2004 San Francisco 49ers season

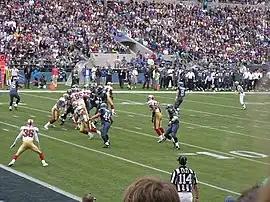
The Seahawks on the way to a touchdown in their week 3 shutout of San Francisco, September 26, 2004

Again the 49ers struggled, not putting any points on the board until the fourth quarter. Despite Tim Rattay throwing for 299 yards and the team gaining more first downs than the Rams, St. Louis' defense held fast, preventing the 49ers from scoring until the fourth quarter. The loss meant the 49ers started the season at 0–4.